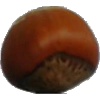
Label: Nut Forest 1